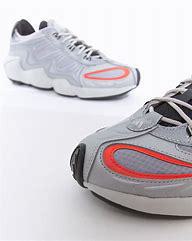
Brand: Adidas
Model: FYW S 97